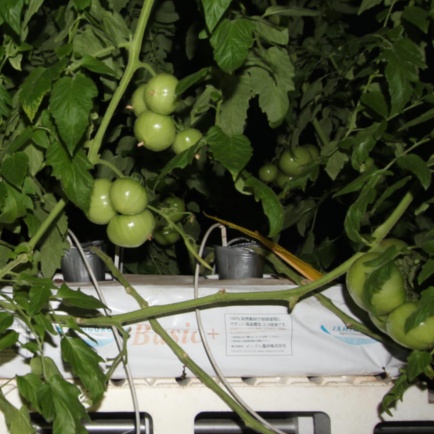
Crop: tomato